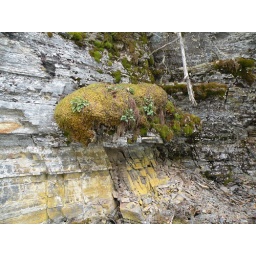
Sediment layers of rock down stream of the bridge below the falls on McDonald Creek, Glacier National